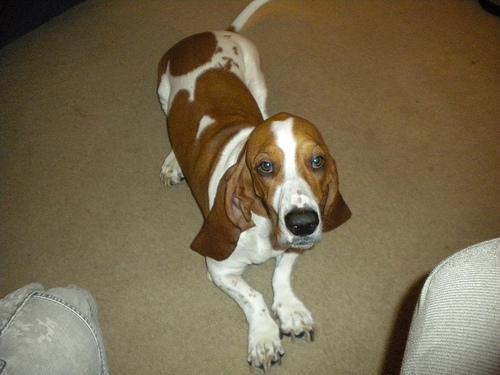
Breed: basset hound